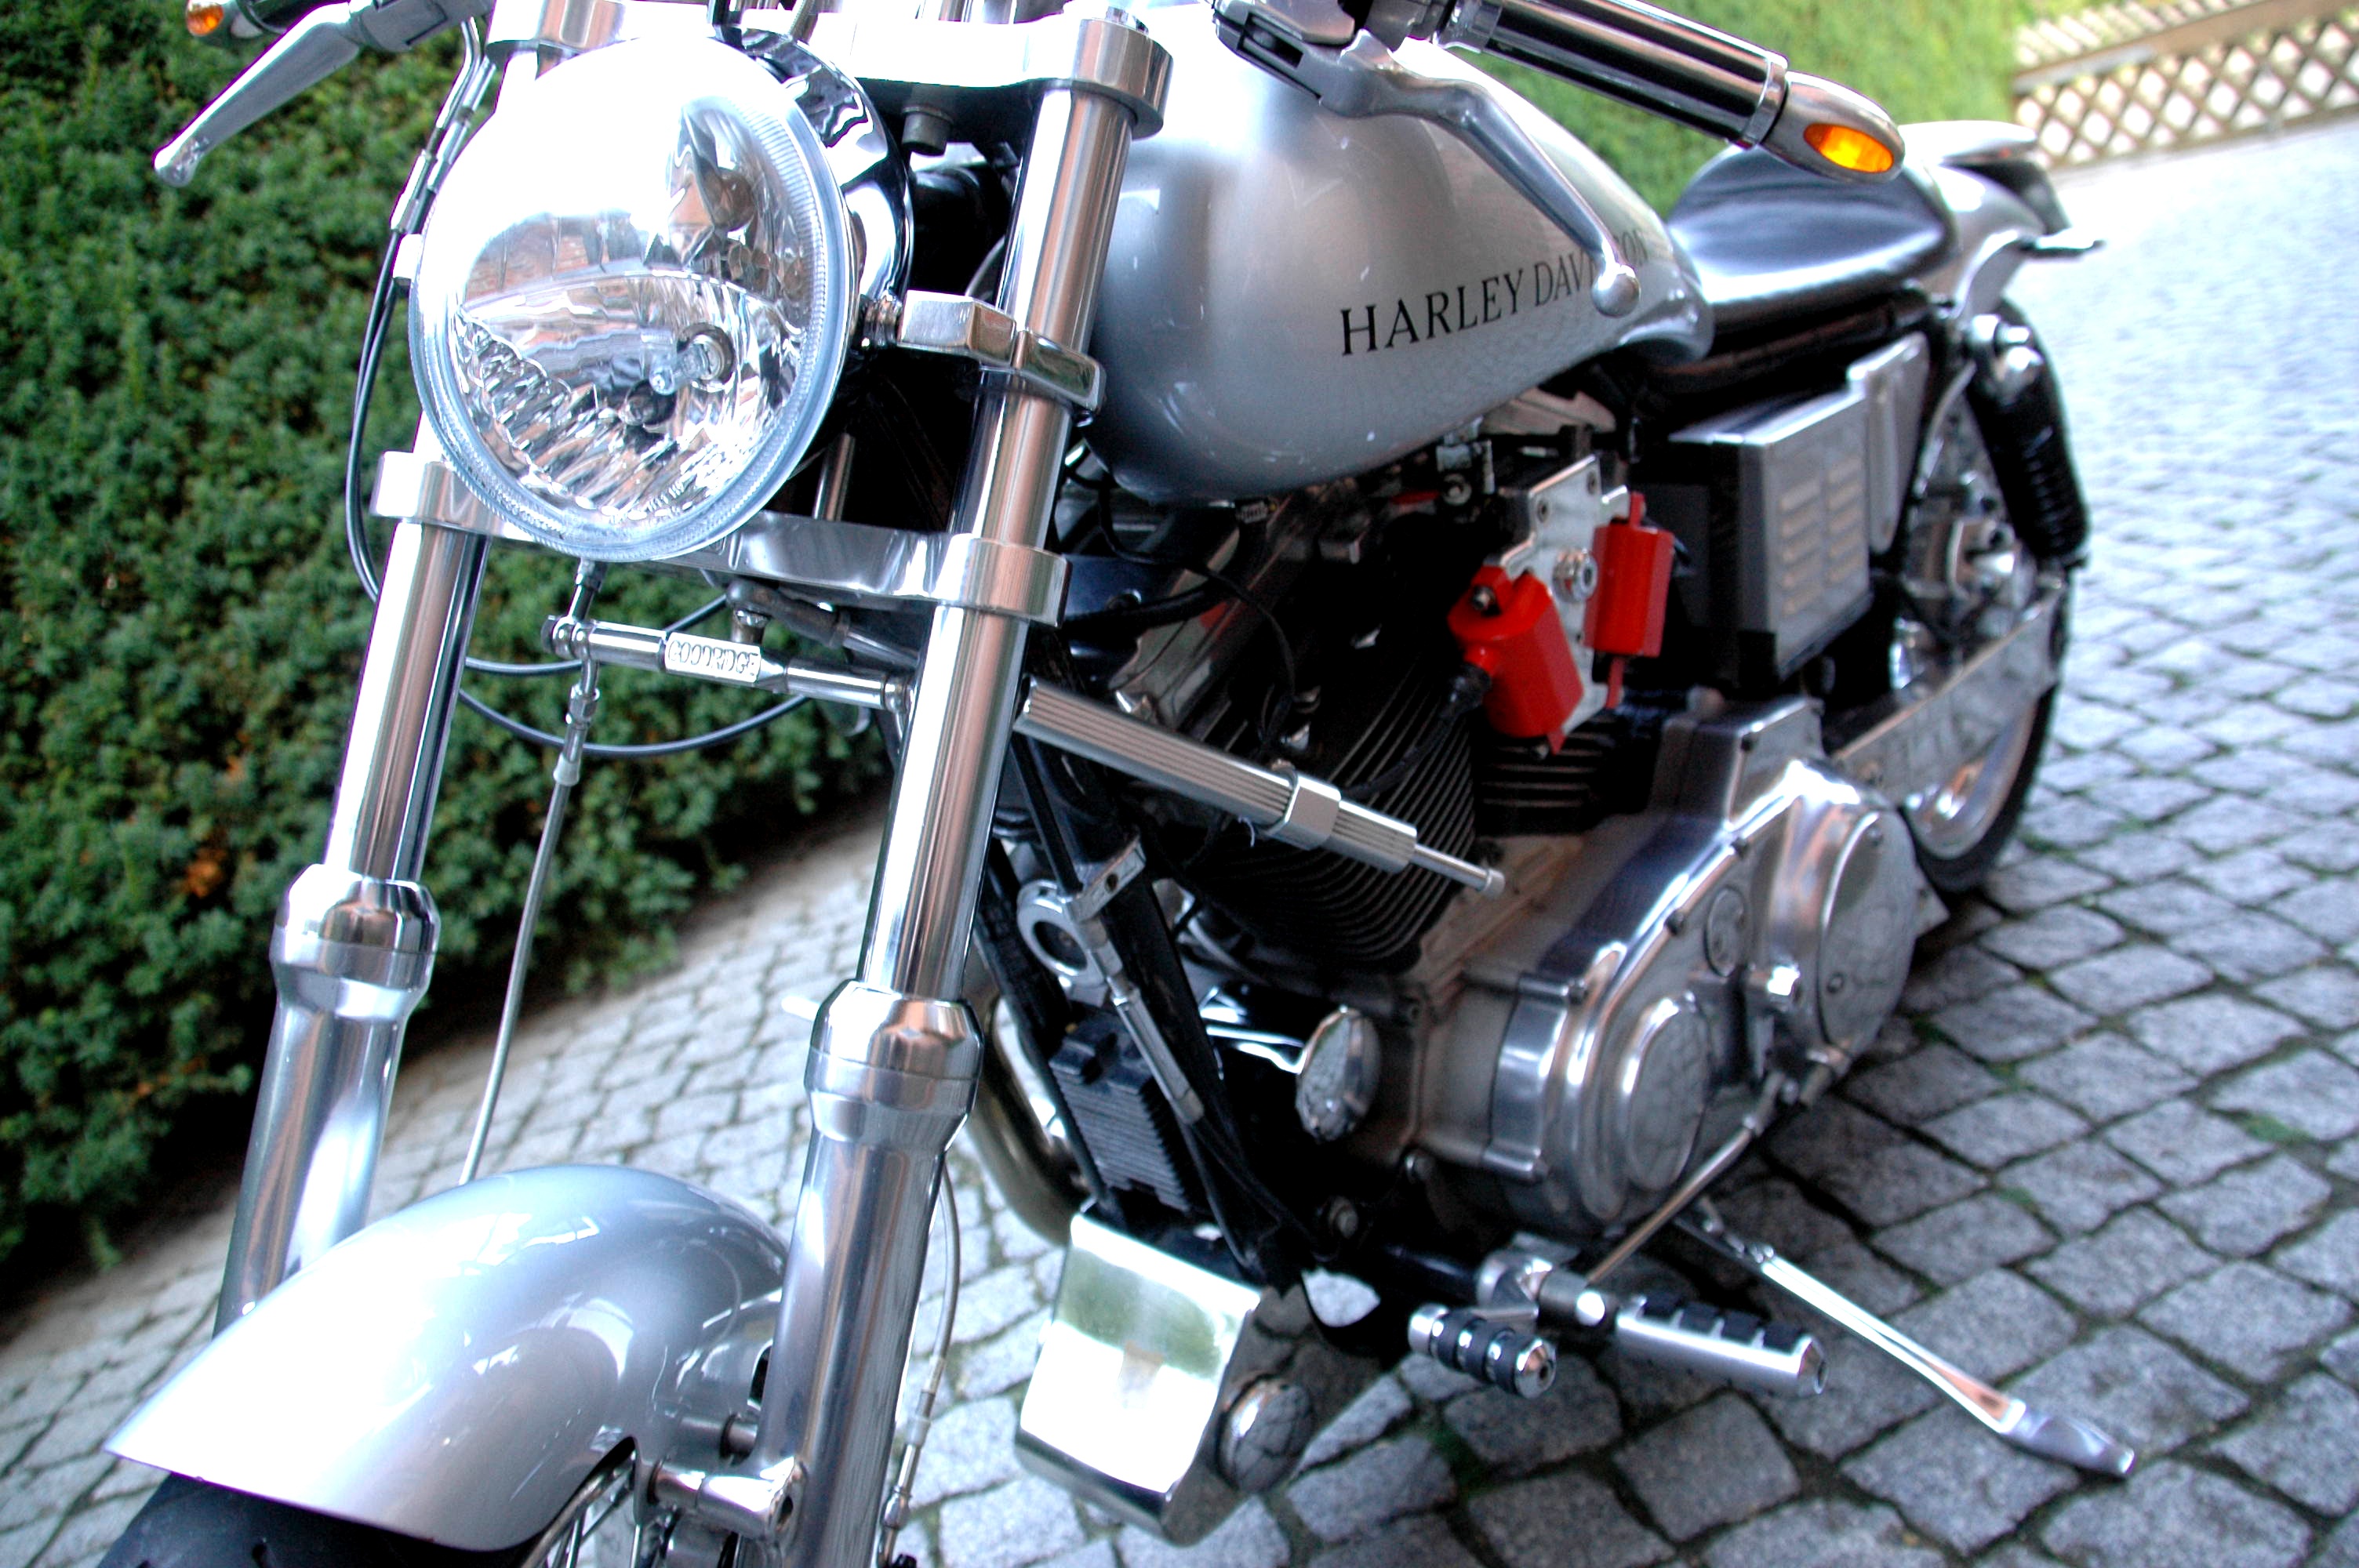
car, wheel, vehicle, motorcycle, chopper, harley davidson, cruiser, conversion, motorcycling, land vehicle, automobile make